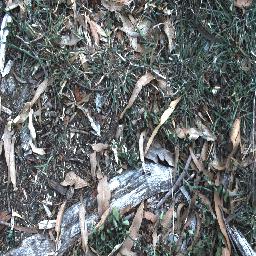
Label: negative